Answer in natural language. Which point is closer to the camera taking this photo, point B  or point C? Choose between the following options: C or B
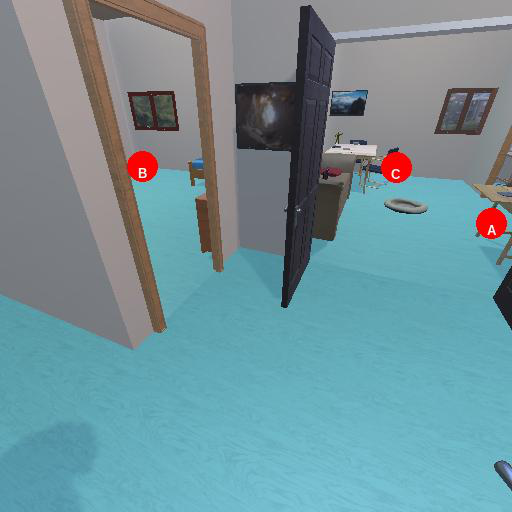
<answer>B</answer>